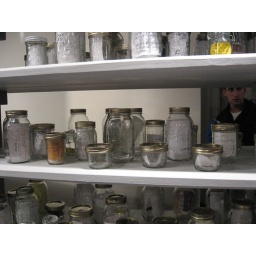
Confessions in jars looked like a kitchen cabinet or a laboratory shelf. They reminded me of notes in a bottle at sea.